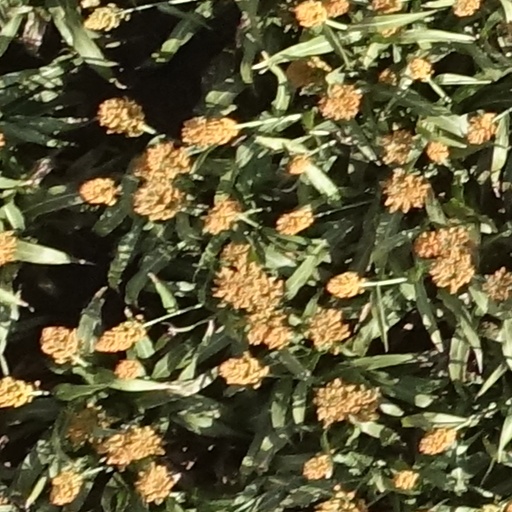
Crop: sorghum